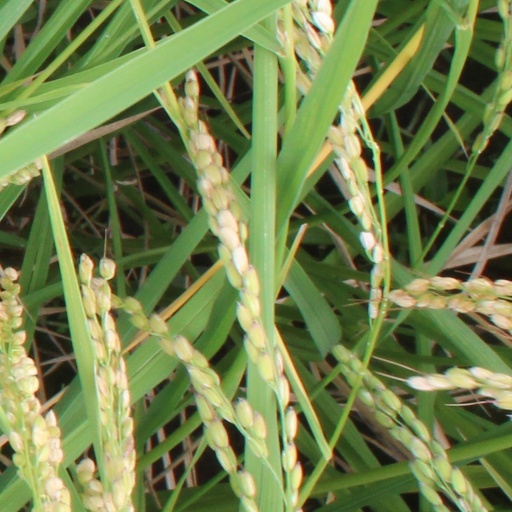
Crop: rice